Libraries in Saudi Arabia

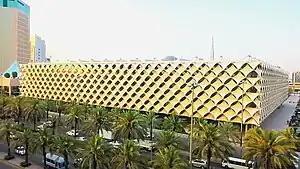
King Fahad National Library

Libraries in Saudi Arabia have always been a critical component of Saudi culture and society. They have been prevalent in various forms in palaces, mosques, and schools for over a century and a half. Although older libraries differ from their modern counterparts, they played a pivotal role in facilitating cultural and intellectual movements and benefitting scholarships and scholars more broadly.